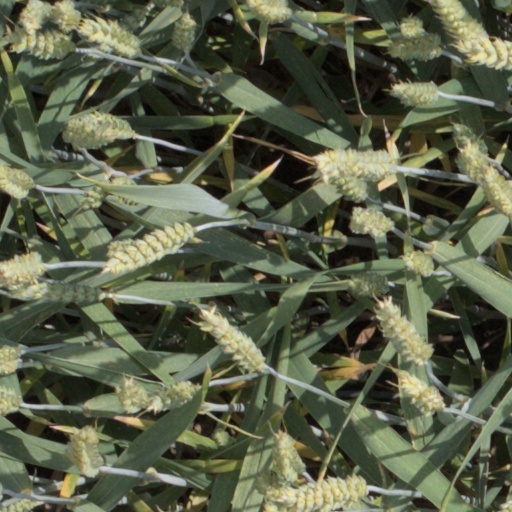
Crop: wheat